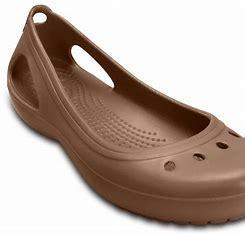
Brand: Crocs
Model: 100